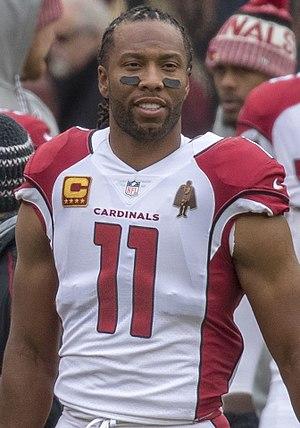
Larry Fitzgerald est un joueur américain de football américain, 31 août 1983 à Minneapolis, qui évolue au poste de wide receiver, dans l'équipe des Cardinals de l'Arizona